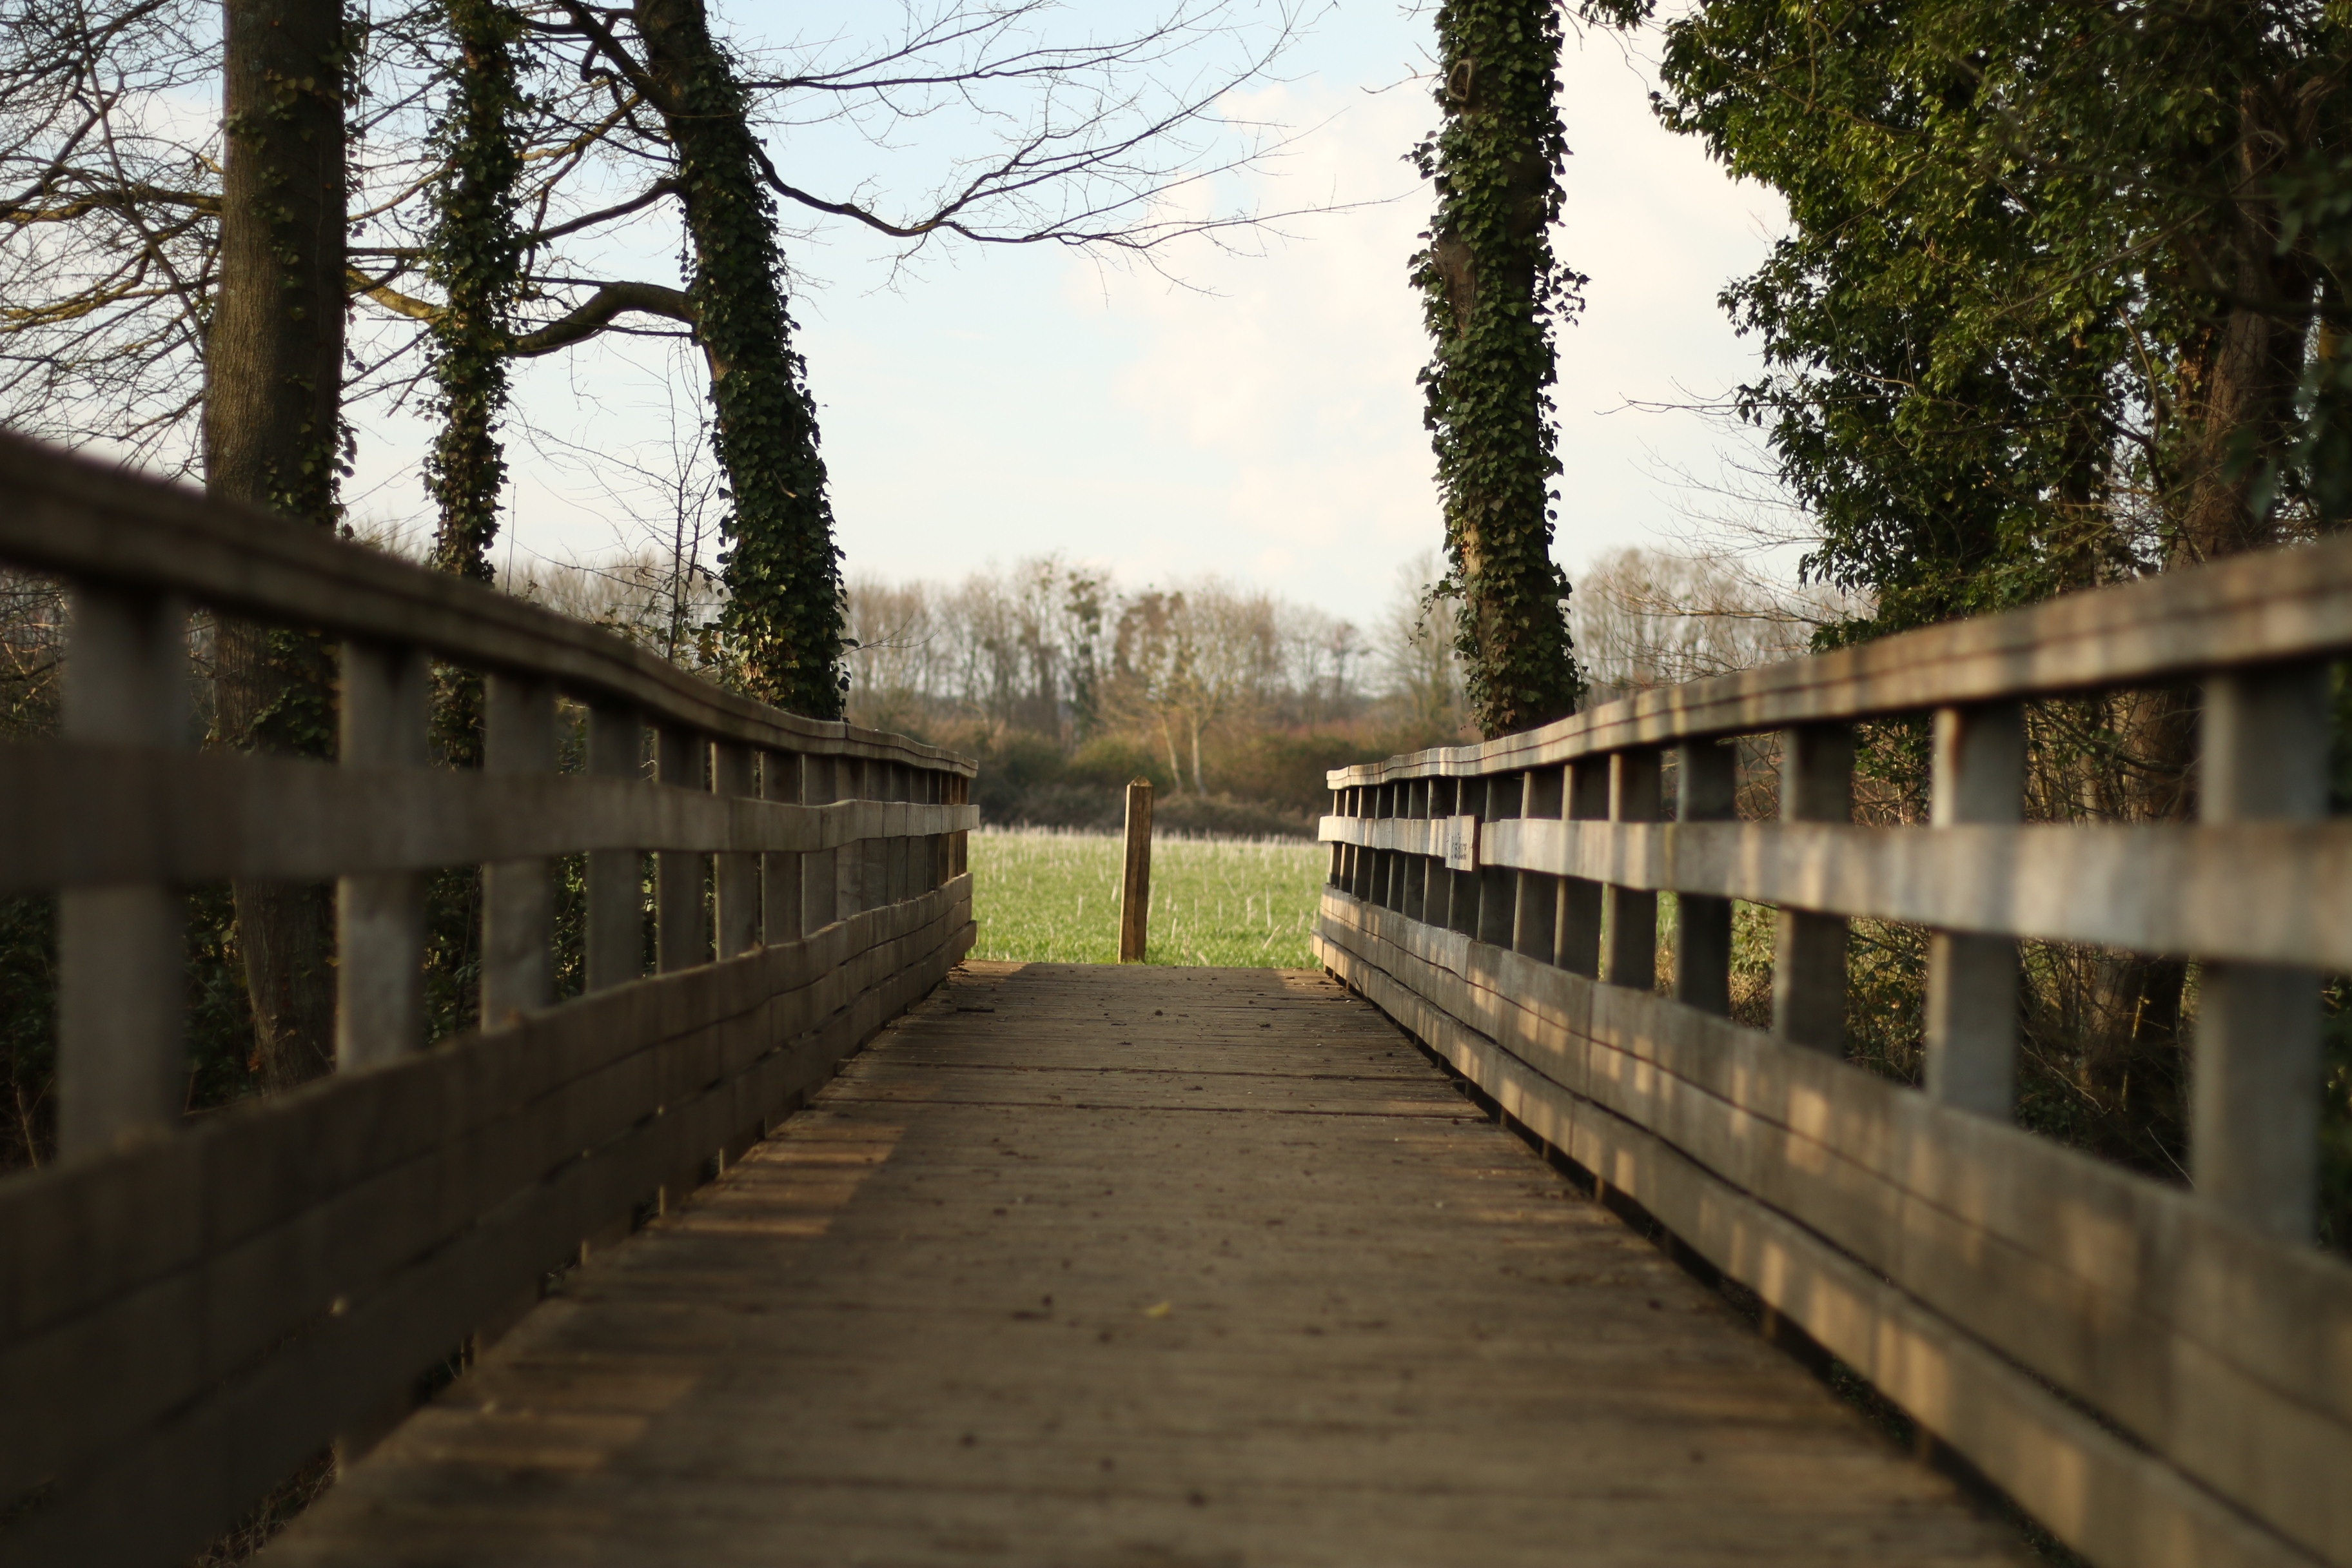
tree, nature, wood, bridge, canal, walkway, transport, reflection, calm, waterway, passage, urban area